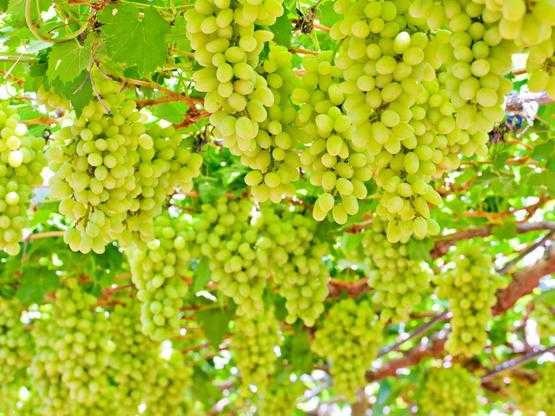
Label: Grapes